Yad Kennedy

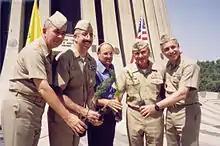
U.S. Navy chaplains including Chief of Chaplains Rear Admiral Byron Holderby (second from right) plant trees during a 1998 visit to Yad Kennedy

Visiting American military personnel are among those who plant trees at the memorial because of its remembrance of an American president. Among those who have planted trees at the site are former Chiefs of Chaplains of the United States Army, Navy, and Air Force.